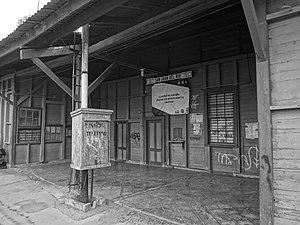
La Gare de San Juan del Río est une gare ferroviaire mexicaine à San Juan del Río, au Querétaro.